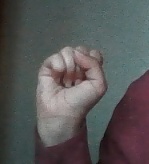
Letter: saad